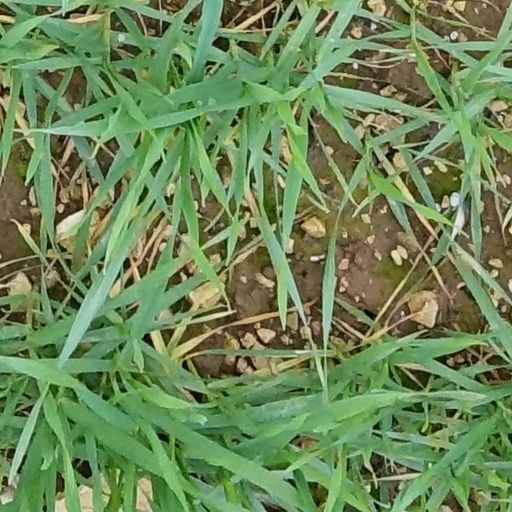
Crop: wheat